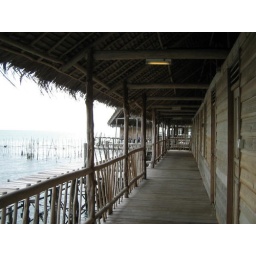
with attached bathroom and shower head in every room... and pure water from the hills...